RPI Engineers

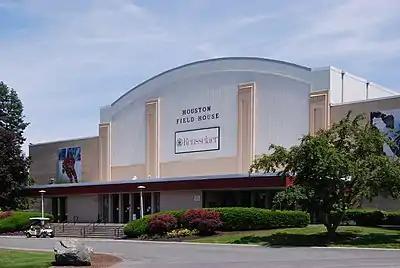
Houston Field House

The 1948 men's lacrosse team represented the United States in the 1948 Olympics in London. This team was undefeated in the United States that year with a record of 11–0, winning the national championship. The team continued this streak into London to beat several English teams while also playing to a 5–5 tie with the British all star team, winning 7 of the 8 games played, with one tie and no losses. The Olympic Sports committee does not list lacrosse as an official event, so these games were considered exhibition matches. Despite this, the RPI lacrosse team received gold medals from the summer games. This 1948 men's team showed such dedication that, when during a trip on a dilapidated bus to an away game the bus broke down, the team proceeded to push the bus for "miles" before the a towing company arrived to tow the team and the bus the rest of the way to the match (which they won). RPI also won the Wingate Memorial Trophy as national collegiate champions (shared with Virginia) in 1952. Future NHL head coach Ned Harkness coached the lacrosse and ice hockey teams, winning national championships in both sports.